Question: Please indicate a possible affordance area of the sit_on_bench that can be used for sitting on
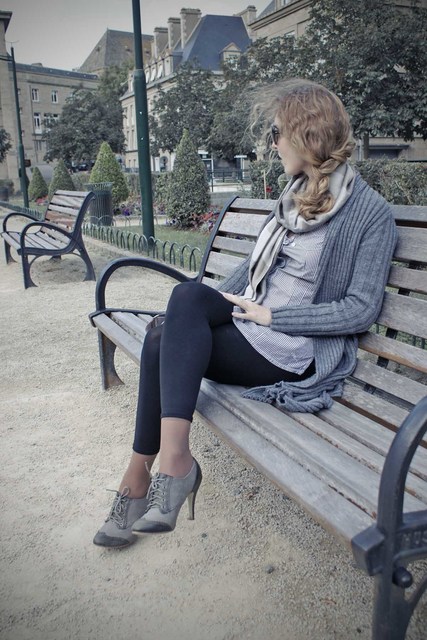
Answer: [10.764, 227.231, 69.135, 254.332]